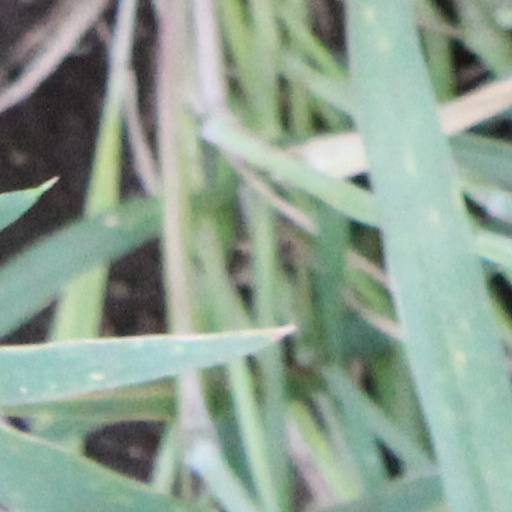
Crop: wheat